Yugoslav Partisans

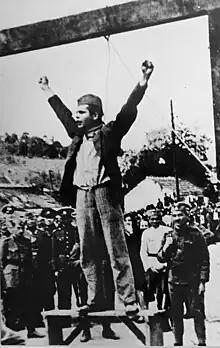
Partisan fighter Stjepan Filipović shouting "Death to fascism, freedom to the people!" seconds before his execution by a Serbian State Guard unit in Valjevo, occupied Yugoslavia. These words became the Partisan slogan afterwards.

On 6 April 1941, the Kingdom of Yugoslavia was invaded from all sides by the Axis powers, primarily by German forces, but also including Italian, Hungarian and Bulgarian formations. During the invasion, Belgrade was bombed by the "Luftwaffe". The invasion lasted little more than ten days, ending with the unconditional surrender of the Royal Yugoslav Army on 17 April. Besides being hopelessly ill-equipped when compared to the Wehrmacht, the Army attempted to defend all borders but only managed to thinly spread the limited resources available.